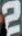
Number: 2